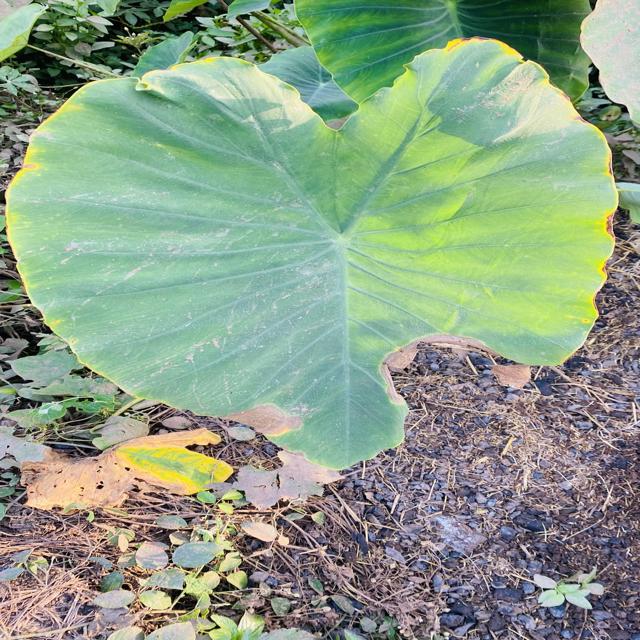
Label: Late_Blight